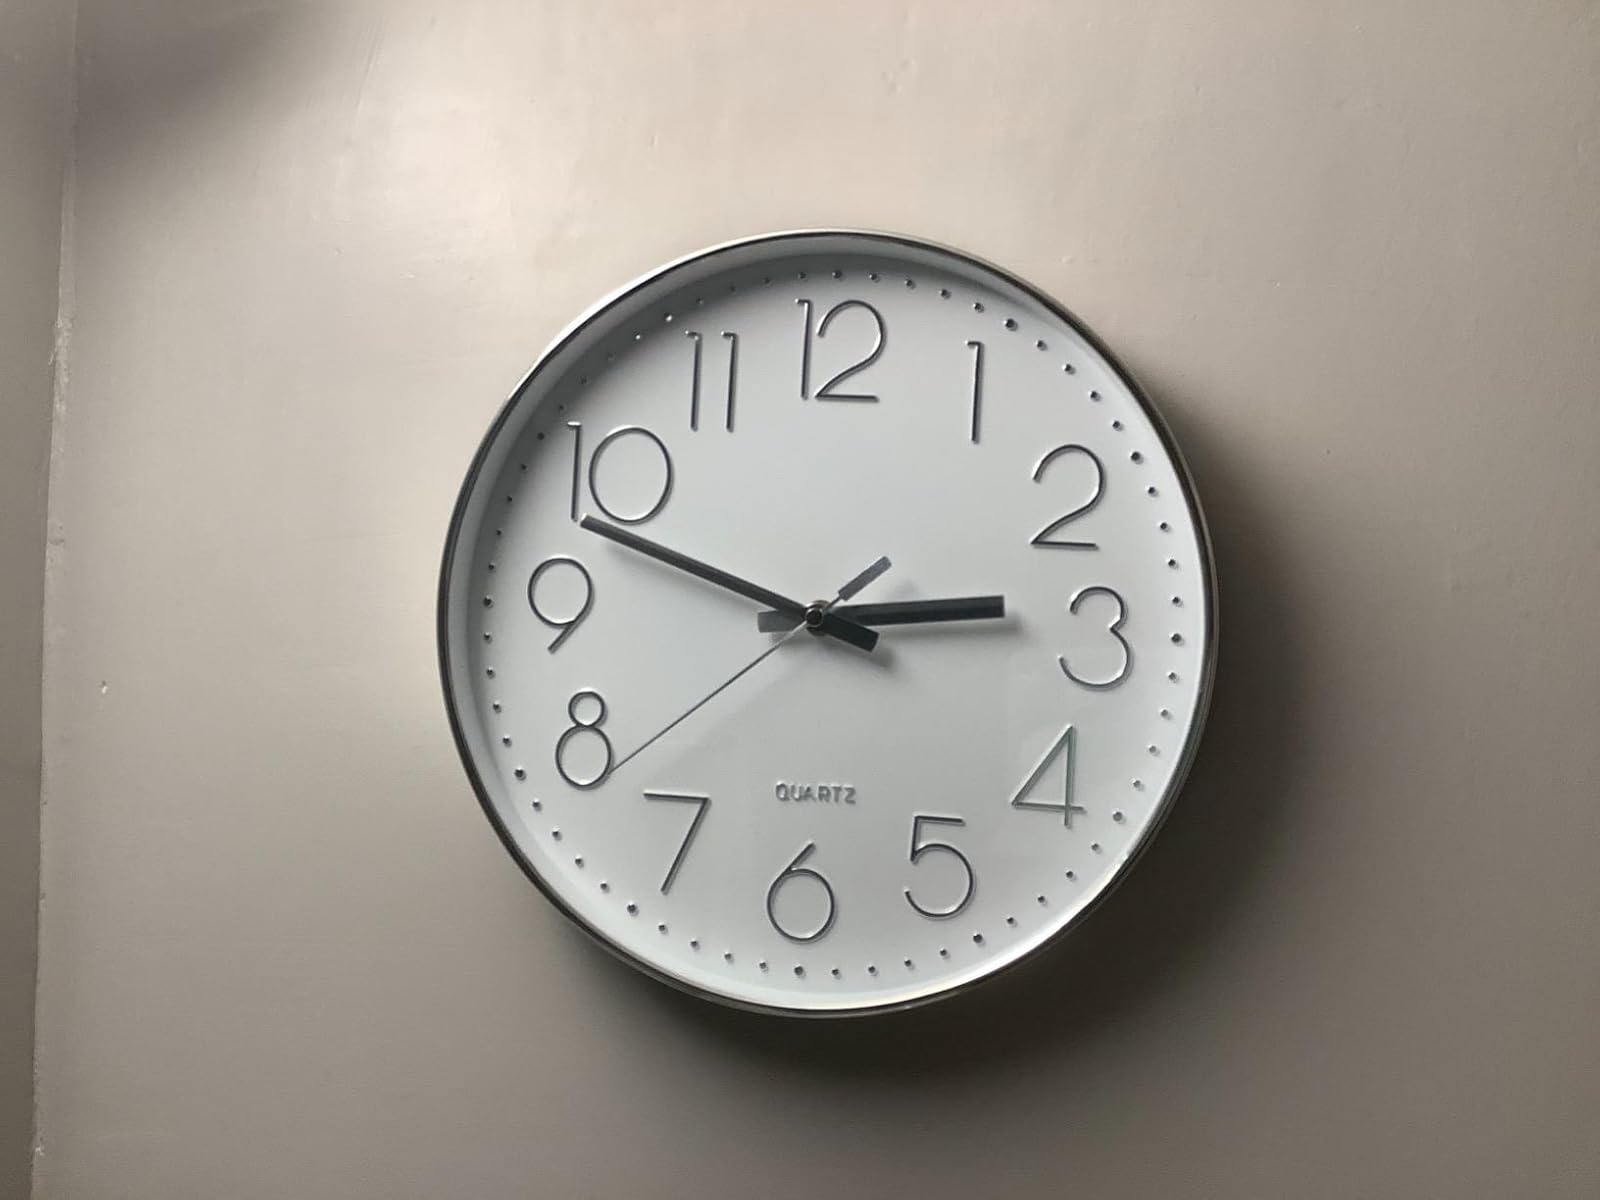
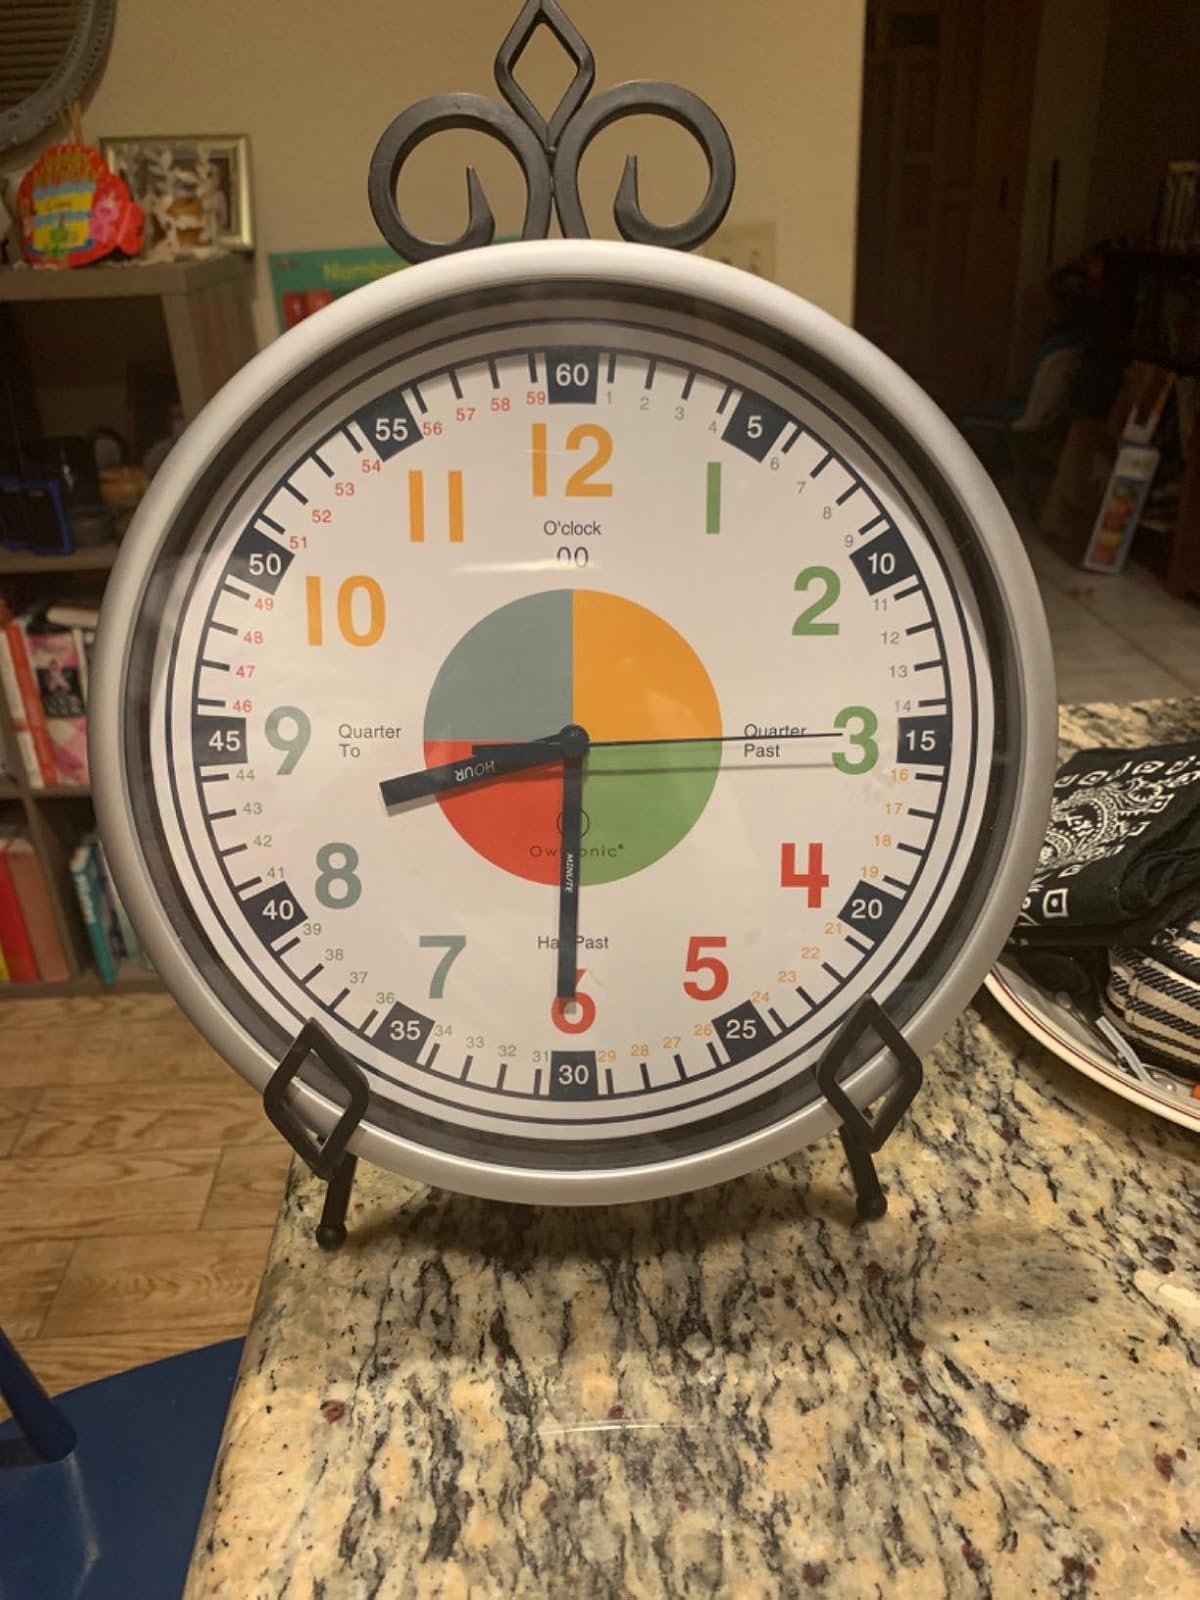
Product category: clock
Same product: no